Food bank

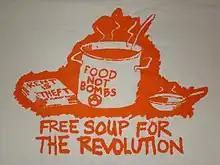
Food Not Bombs, a food bank and distribution cooperative

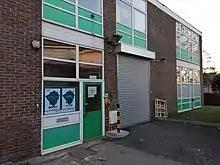
Barnet Food Hub, supplying food banks in the London Borough of Barnet. March 2021.

The world's first food bank was St. Mary's Food Bank in Phoenix, Arizona, founded by John van Hengel in 1967. According to sociology professor Janet Poppendieck, the hunger within the US was widely considered to be a solved problem until the mid-1960s. By the mid-sixties, several states had ended the free distribution of federal food surpluses, instead providing an early form of food stamps which had the benefit of allowing recipients to choose food of their liking, rather than having to accept whatever happened to be in surplus at the time. However, there was a minimum charge and some people could not afford the stamps, leading to severe hunger.